Zaikōji Station

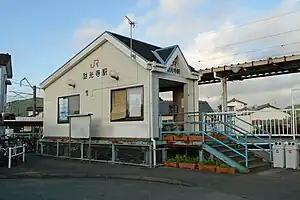
Zaikōji station building in July 2010

is a passenger railway station located in the city of Hyūga, Miyazaki, Japan. It is operated by JR Kyushu and is on the Nippō Main Line.